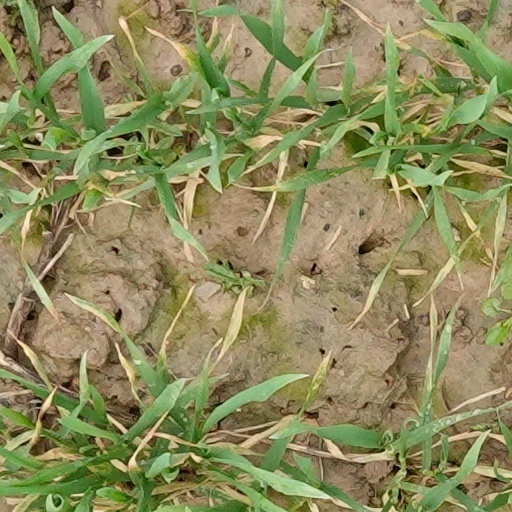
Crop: wheat